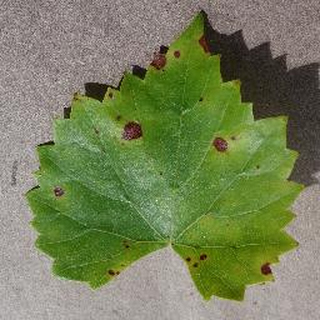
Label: grape_black_rot